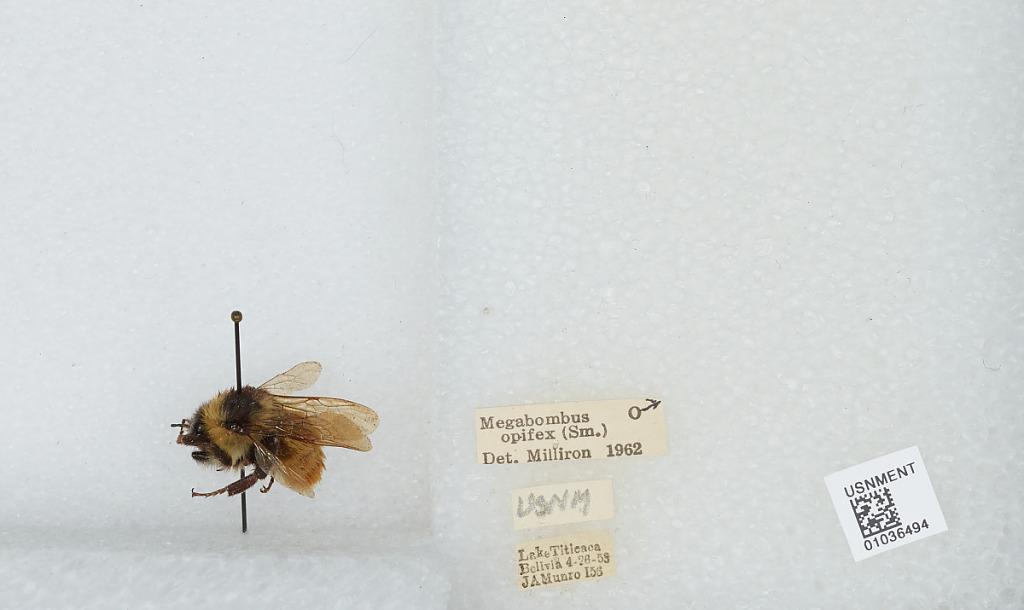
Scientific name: Bombus (Megabombus) opifex Smith
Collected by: J. Munro
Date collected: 1953-4-26
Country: Bolivia
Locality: Lake Titicaca
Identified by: Milliron